Colerain Forges Mansion

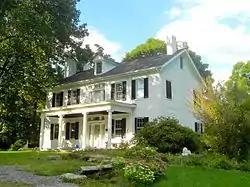

The Colerain Forges Mansion is a historic home located at Franklin Township in Huntingdon County, Pennsylvania.